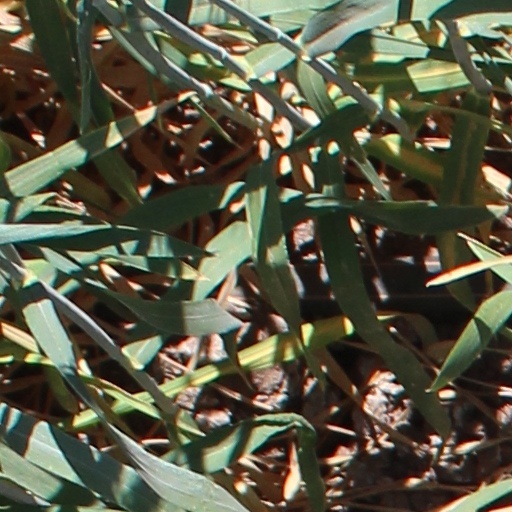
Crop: wheat